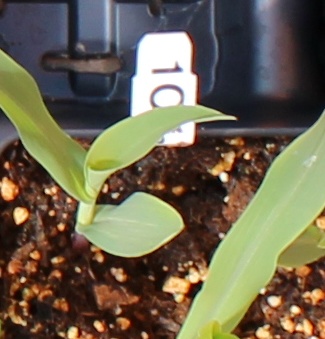
Label: Corn